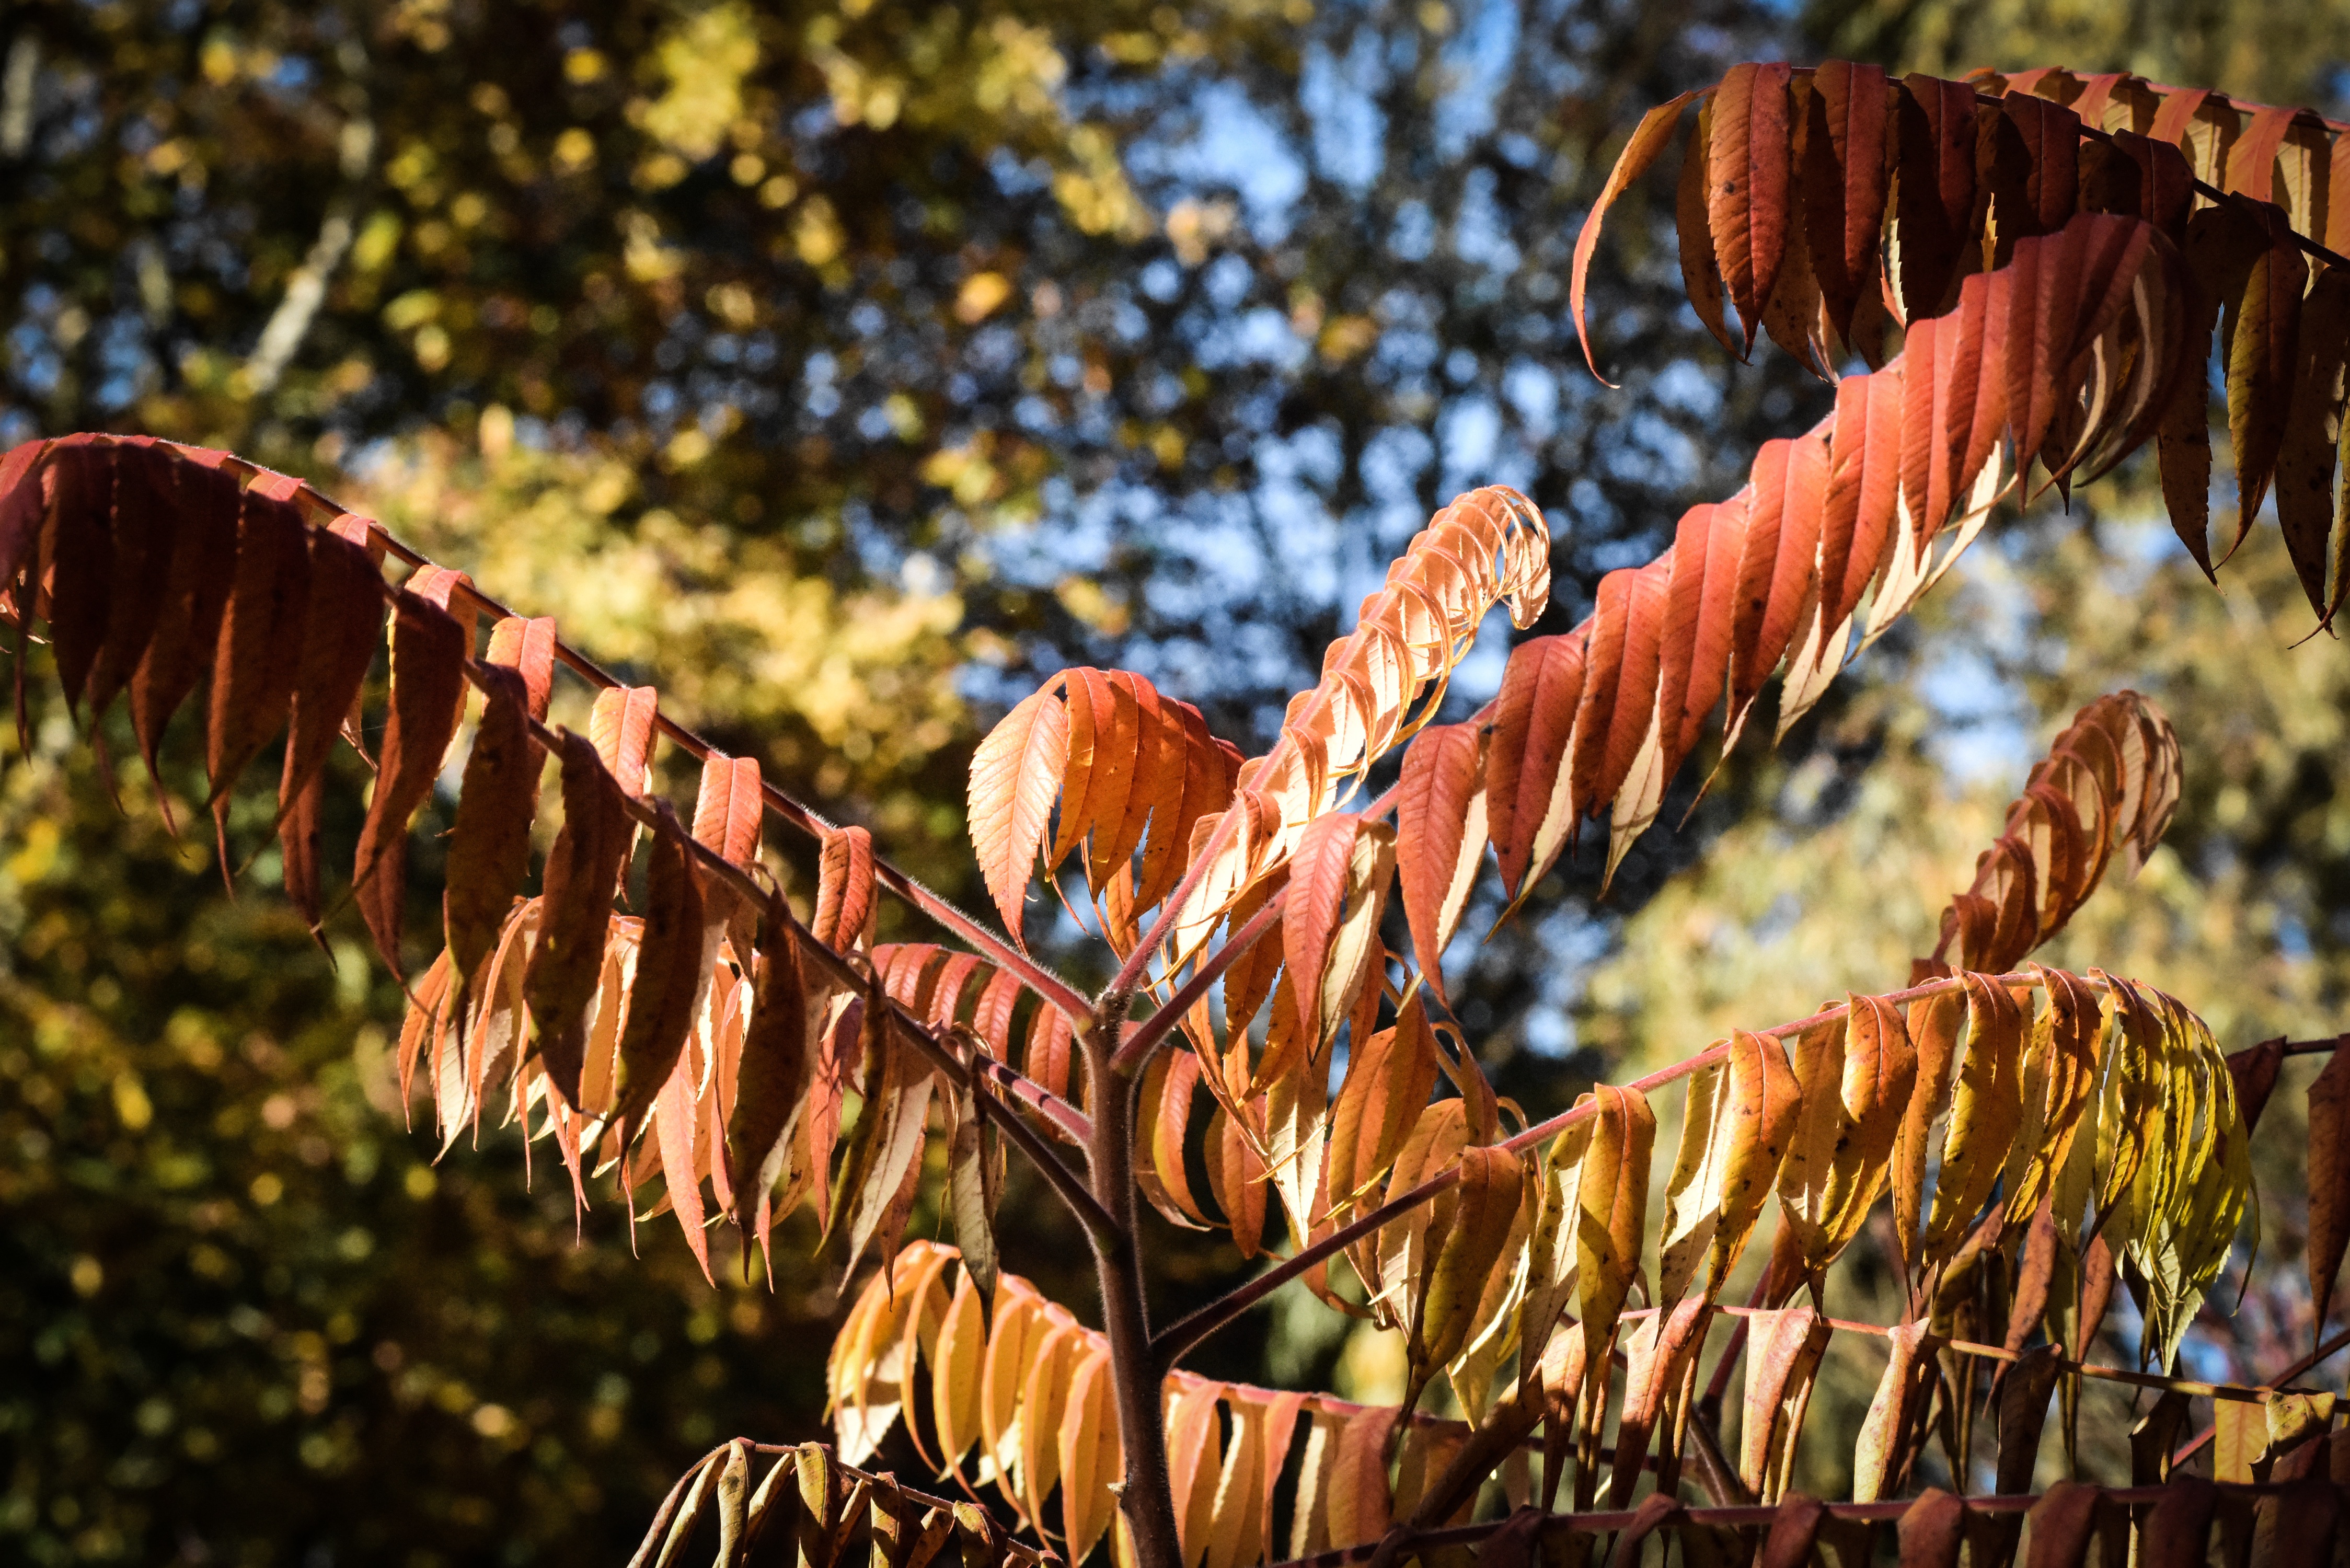
tree, nature, forest, branch, plant, sunlight, leaf, flower, foliage, autumn, flora, season, leaves, fall color, fall foliage, macro photography, woody plant